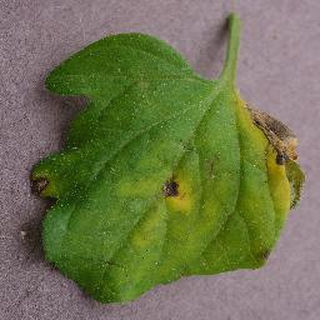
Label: tomato_septoria_leaf_spot